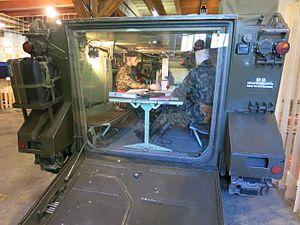
Les équipements de l'Armée suisse, rassemblent différentes sortes de véhicules, des chars de combat, des véhicules de transport de troupe ainsi que des hélicoptères de transport et des avions de combat en service dans les Forces terrestres ou les Forces aériennes.